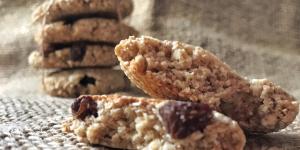
galletas de granola